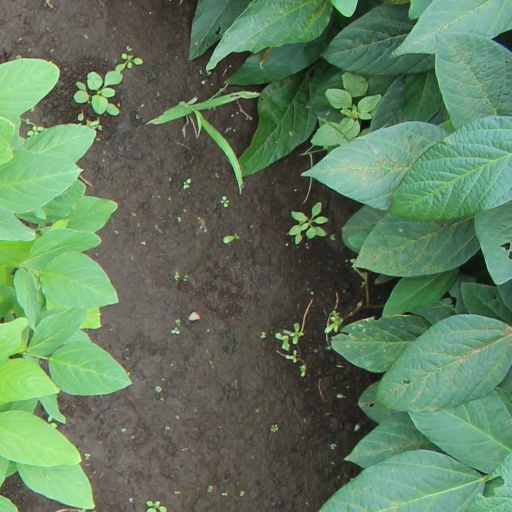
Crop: soybean